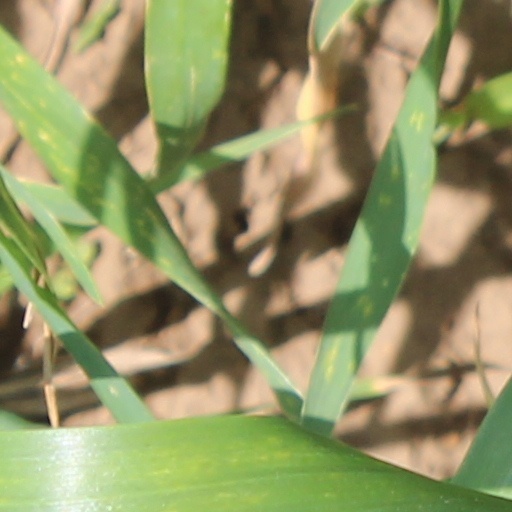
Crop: wheat